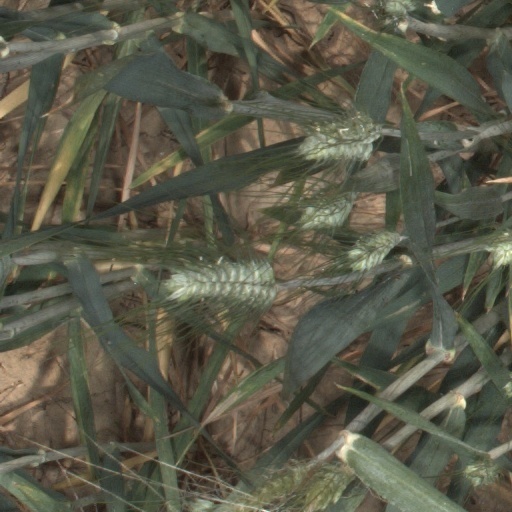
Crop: wheat